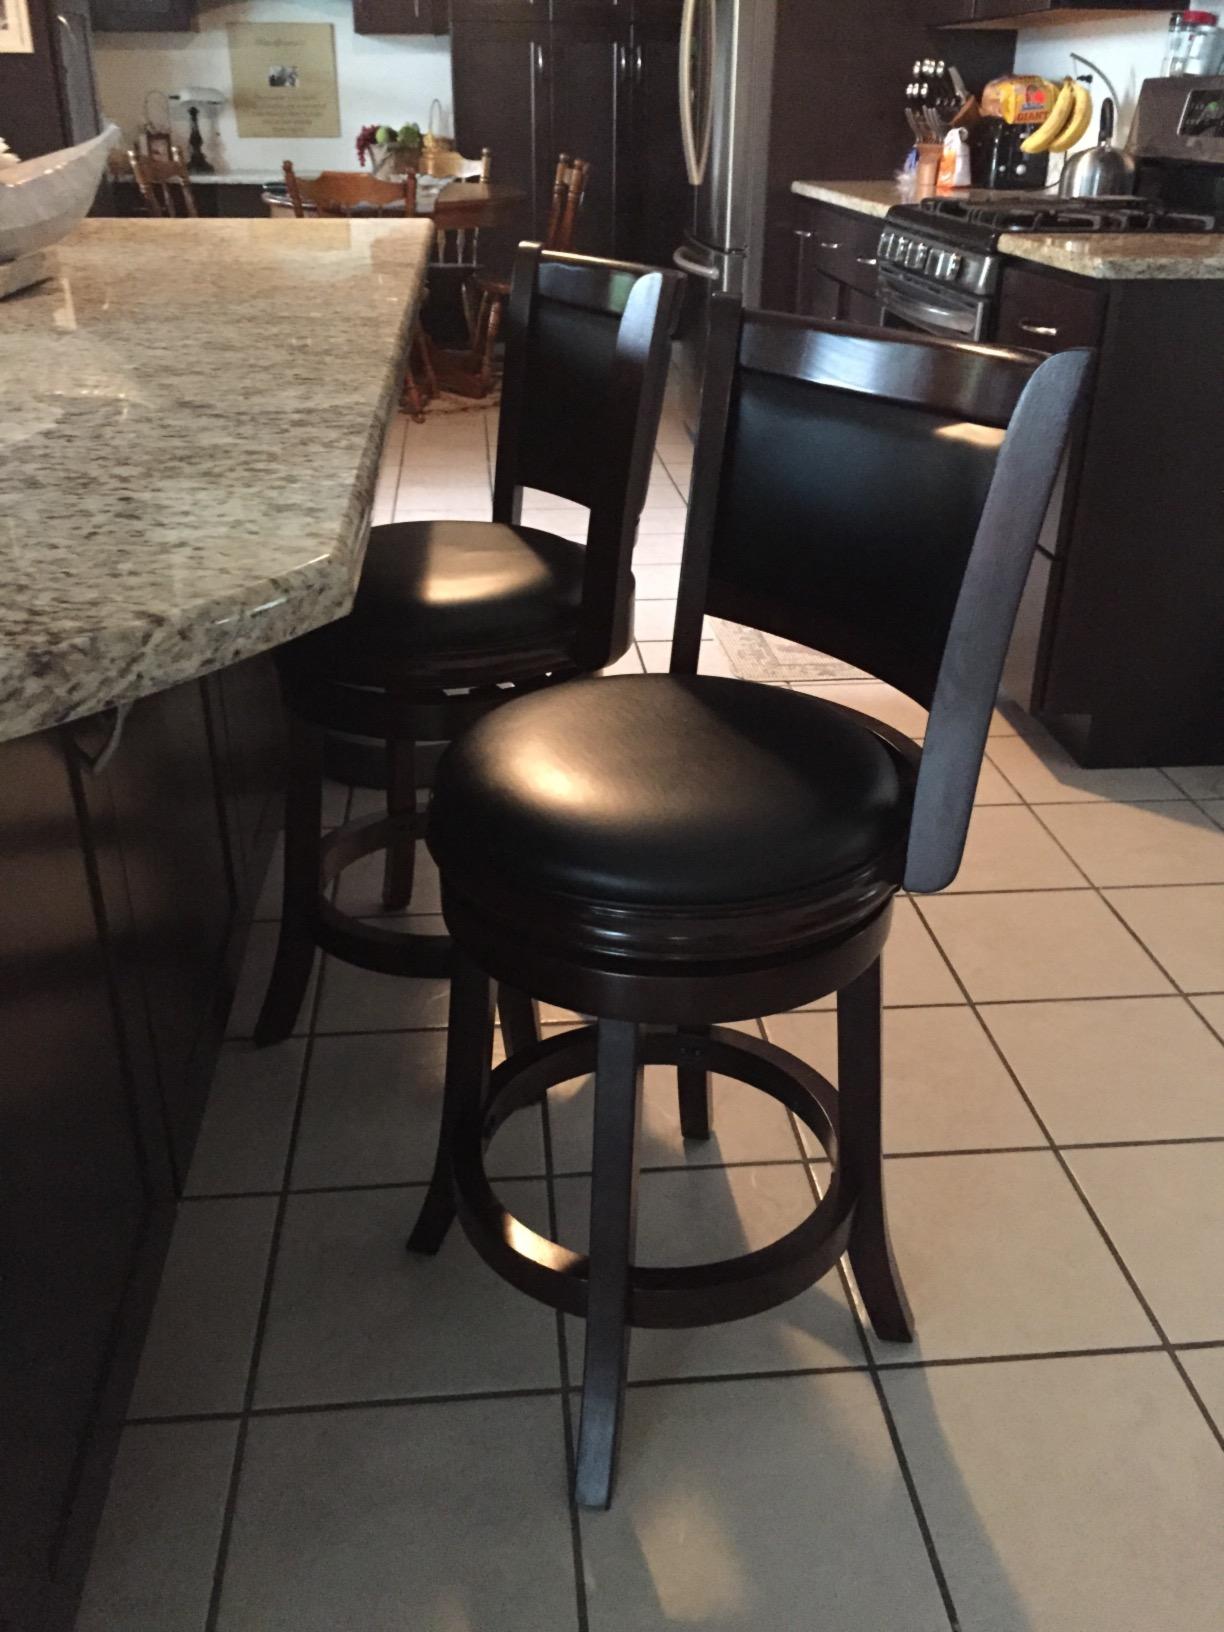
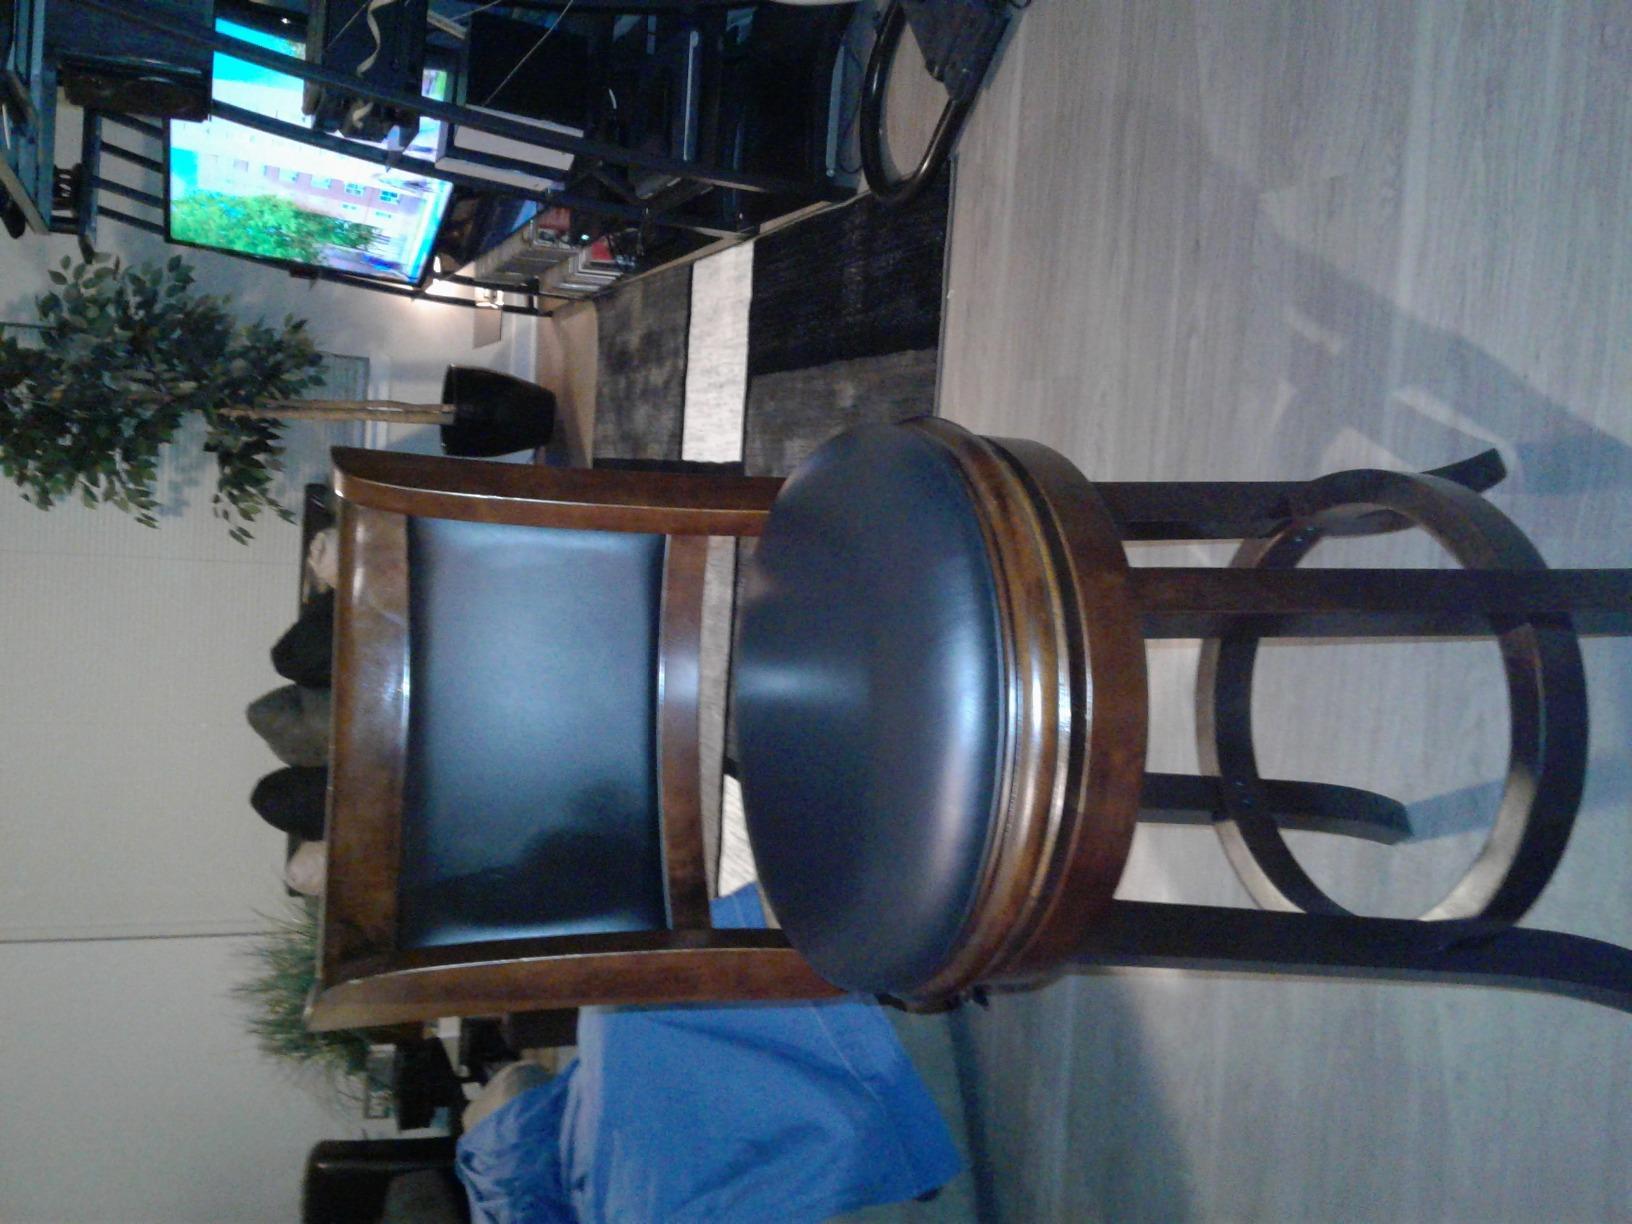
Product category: stool
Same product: no